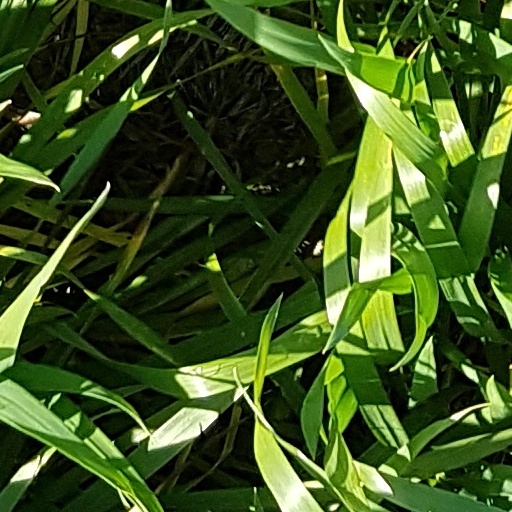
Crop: wheat